Eurovision Dance Contest 2007

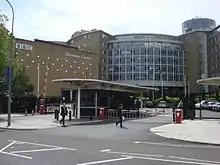
BBC Television Centre, London - host venue of the 2007 contest.

Alongside the announcement as host broadcaster, the host city, venue and presenters for the contest were announced by the BBC on 13 April 2007.